George Genders

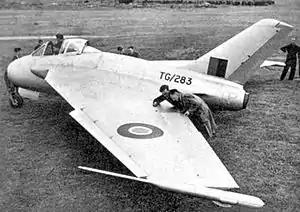
Genders was conducting an air test of TG283, the last of the de Havilland DH 108 experimental supersonic jet aircraft, when he was killed

At the start of 1950 Genders was posted to No. 3605 Fighter Command unit and then in March, upon the death of Squadron Leader Stuart Muller-Rowland, the leader of the RAE's Aero Flight, he took over command. As part of the Aero Flight, Genders was involved in the testing of the de Havilland DH 108 experimental supersonic jet plane, the first British aircraft to break the sound barrier. It was while flying one of the three examples of this aircraft that his predecessor as commander of the Aero Flight was killed. On 1 May Genders conducted a test flight of TG283, the last remaining DH 108 airframe. He deliberately stalled the aircraft at 15,000 feet as part of its scheduled test program, but it spun out of control during his attempt to recover. Genders ejected from the stricken aircraft before it crashed at Hartley Wintney but his parachute was unable to deploy in time and he was killed.